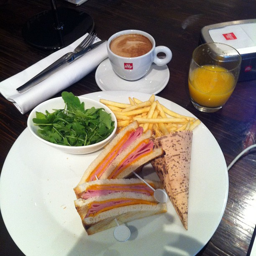
A white plate topped with sandwiches and french fries.
A meal of a sandwich, French fries a small salad, orange juice and a coffee.
Several sandwiches, french fries, a vegetable, juice and coffee.
Lunch plate with sandwich and juice and scone
A lunch of salad, fries, a sandwich and a drink.